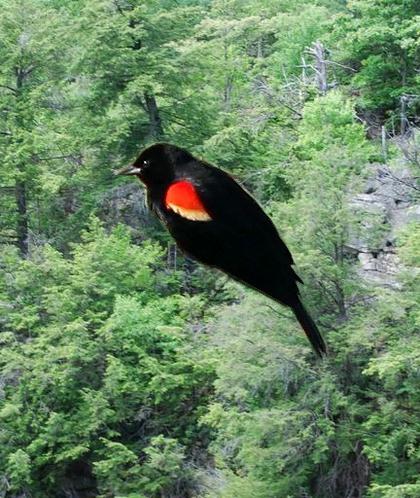
Bird species: Red_winged_Blackbird
Bird type: landbird
Background: land